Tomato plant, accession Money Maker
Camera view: horizontal (90 deg, fisheye); turntable rotation: 300 degrees
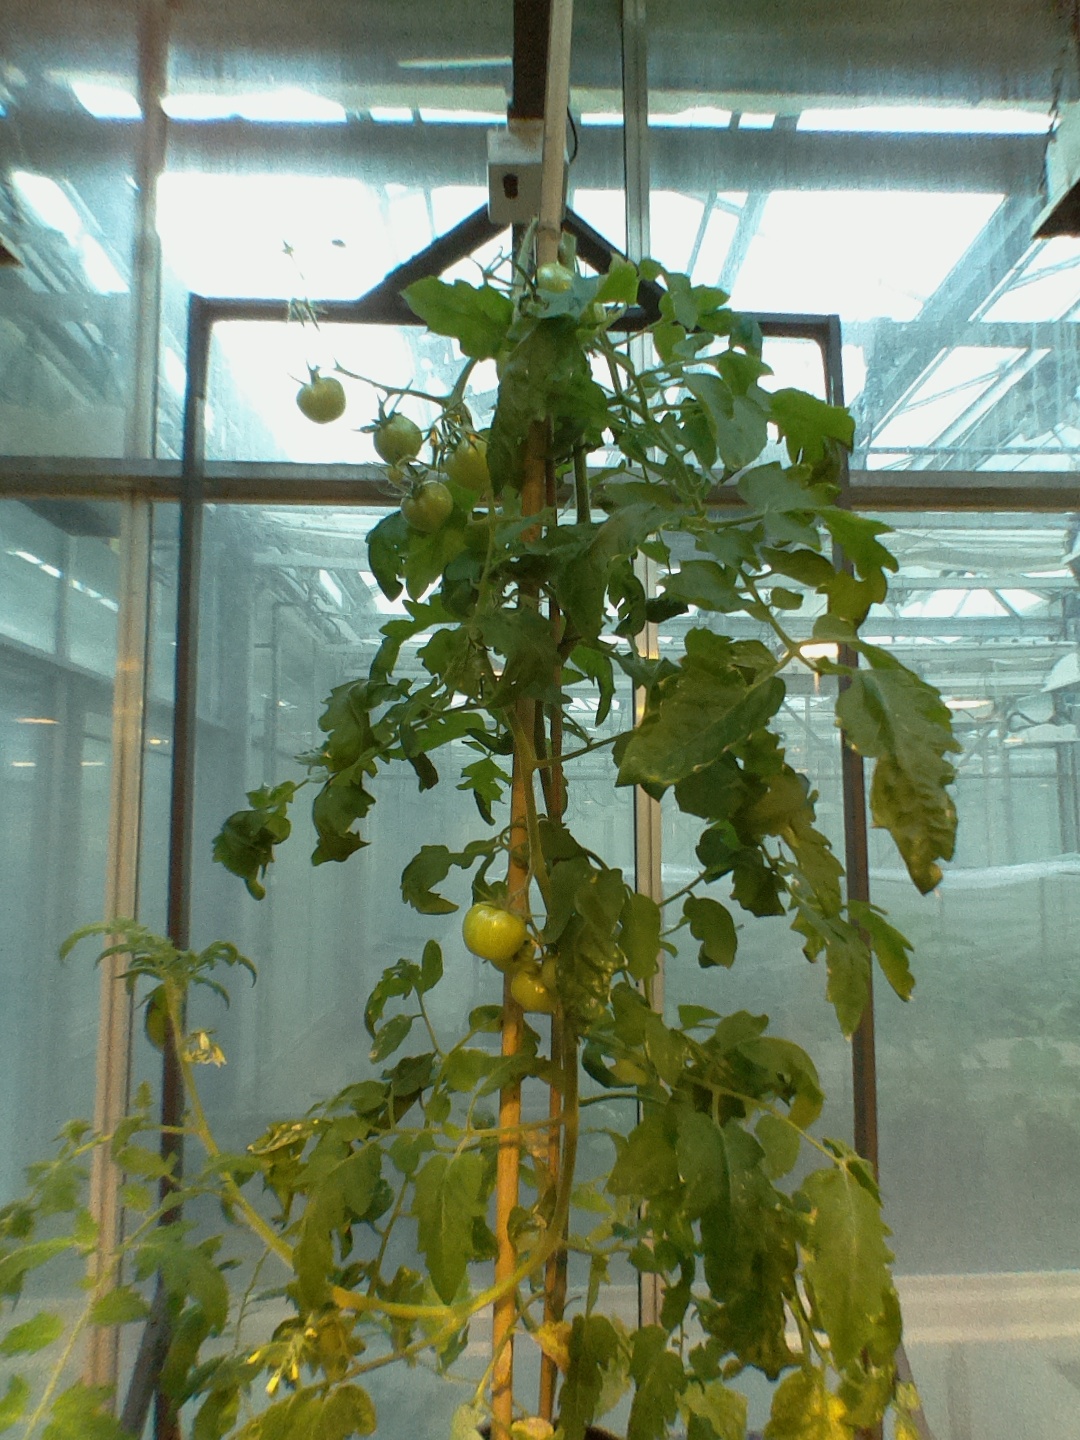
BBCH growth stage 73: 30%-40% of final fruit size